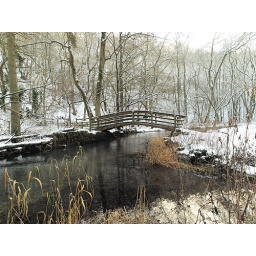
One of a couple of photos of the foot bridge over the river Lathkill Dale.